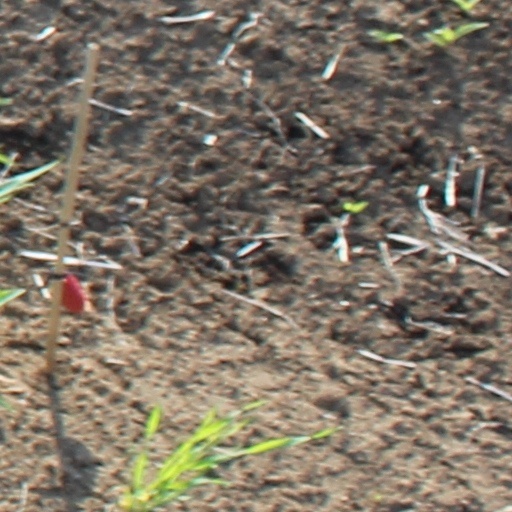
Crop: wheat